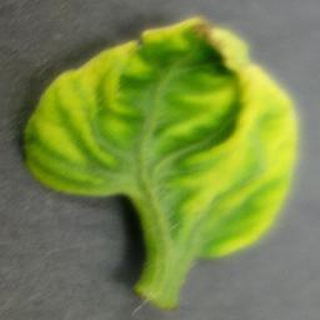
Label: tomato_yellow_leaf_curl_virus